Tanilba Bay, New South Wales

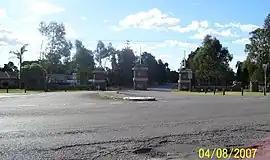
The distinctive entrance to Tanilba Bay from Lemon Tree Passage Road

Tanilba Bay is a suburb of the Port Stephens local government area in the Hunter Region of New South Wales, Australia. It is located on the Tilligerry Peninsula adjacent to the bay from which it got its name. "Tanilba" is said to mean "place of white flowers" in a local Indigenous language, presumably a reference to the flannel flowers which formerly thrived in the area. At the Tanilba Bay had a population of 3,237. Tanilba Bay Public School is a co-ed government primary school located at 1A King Albert Avenue.